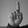
ASL letter: D